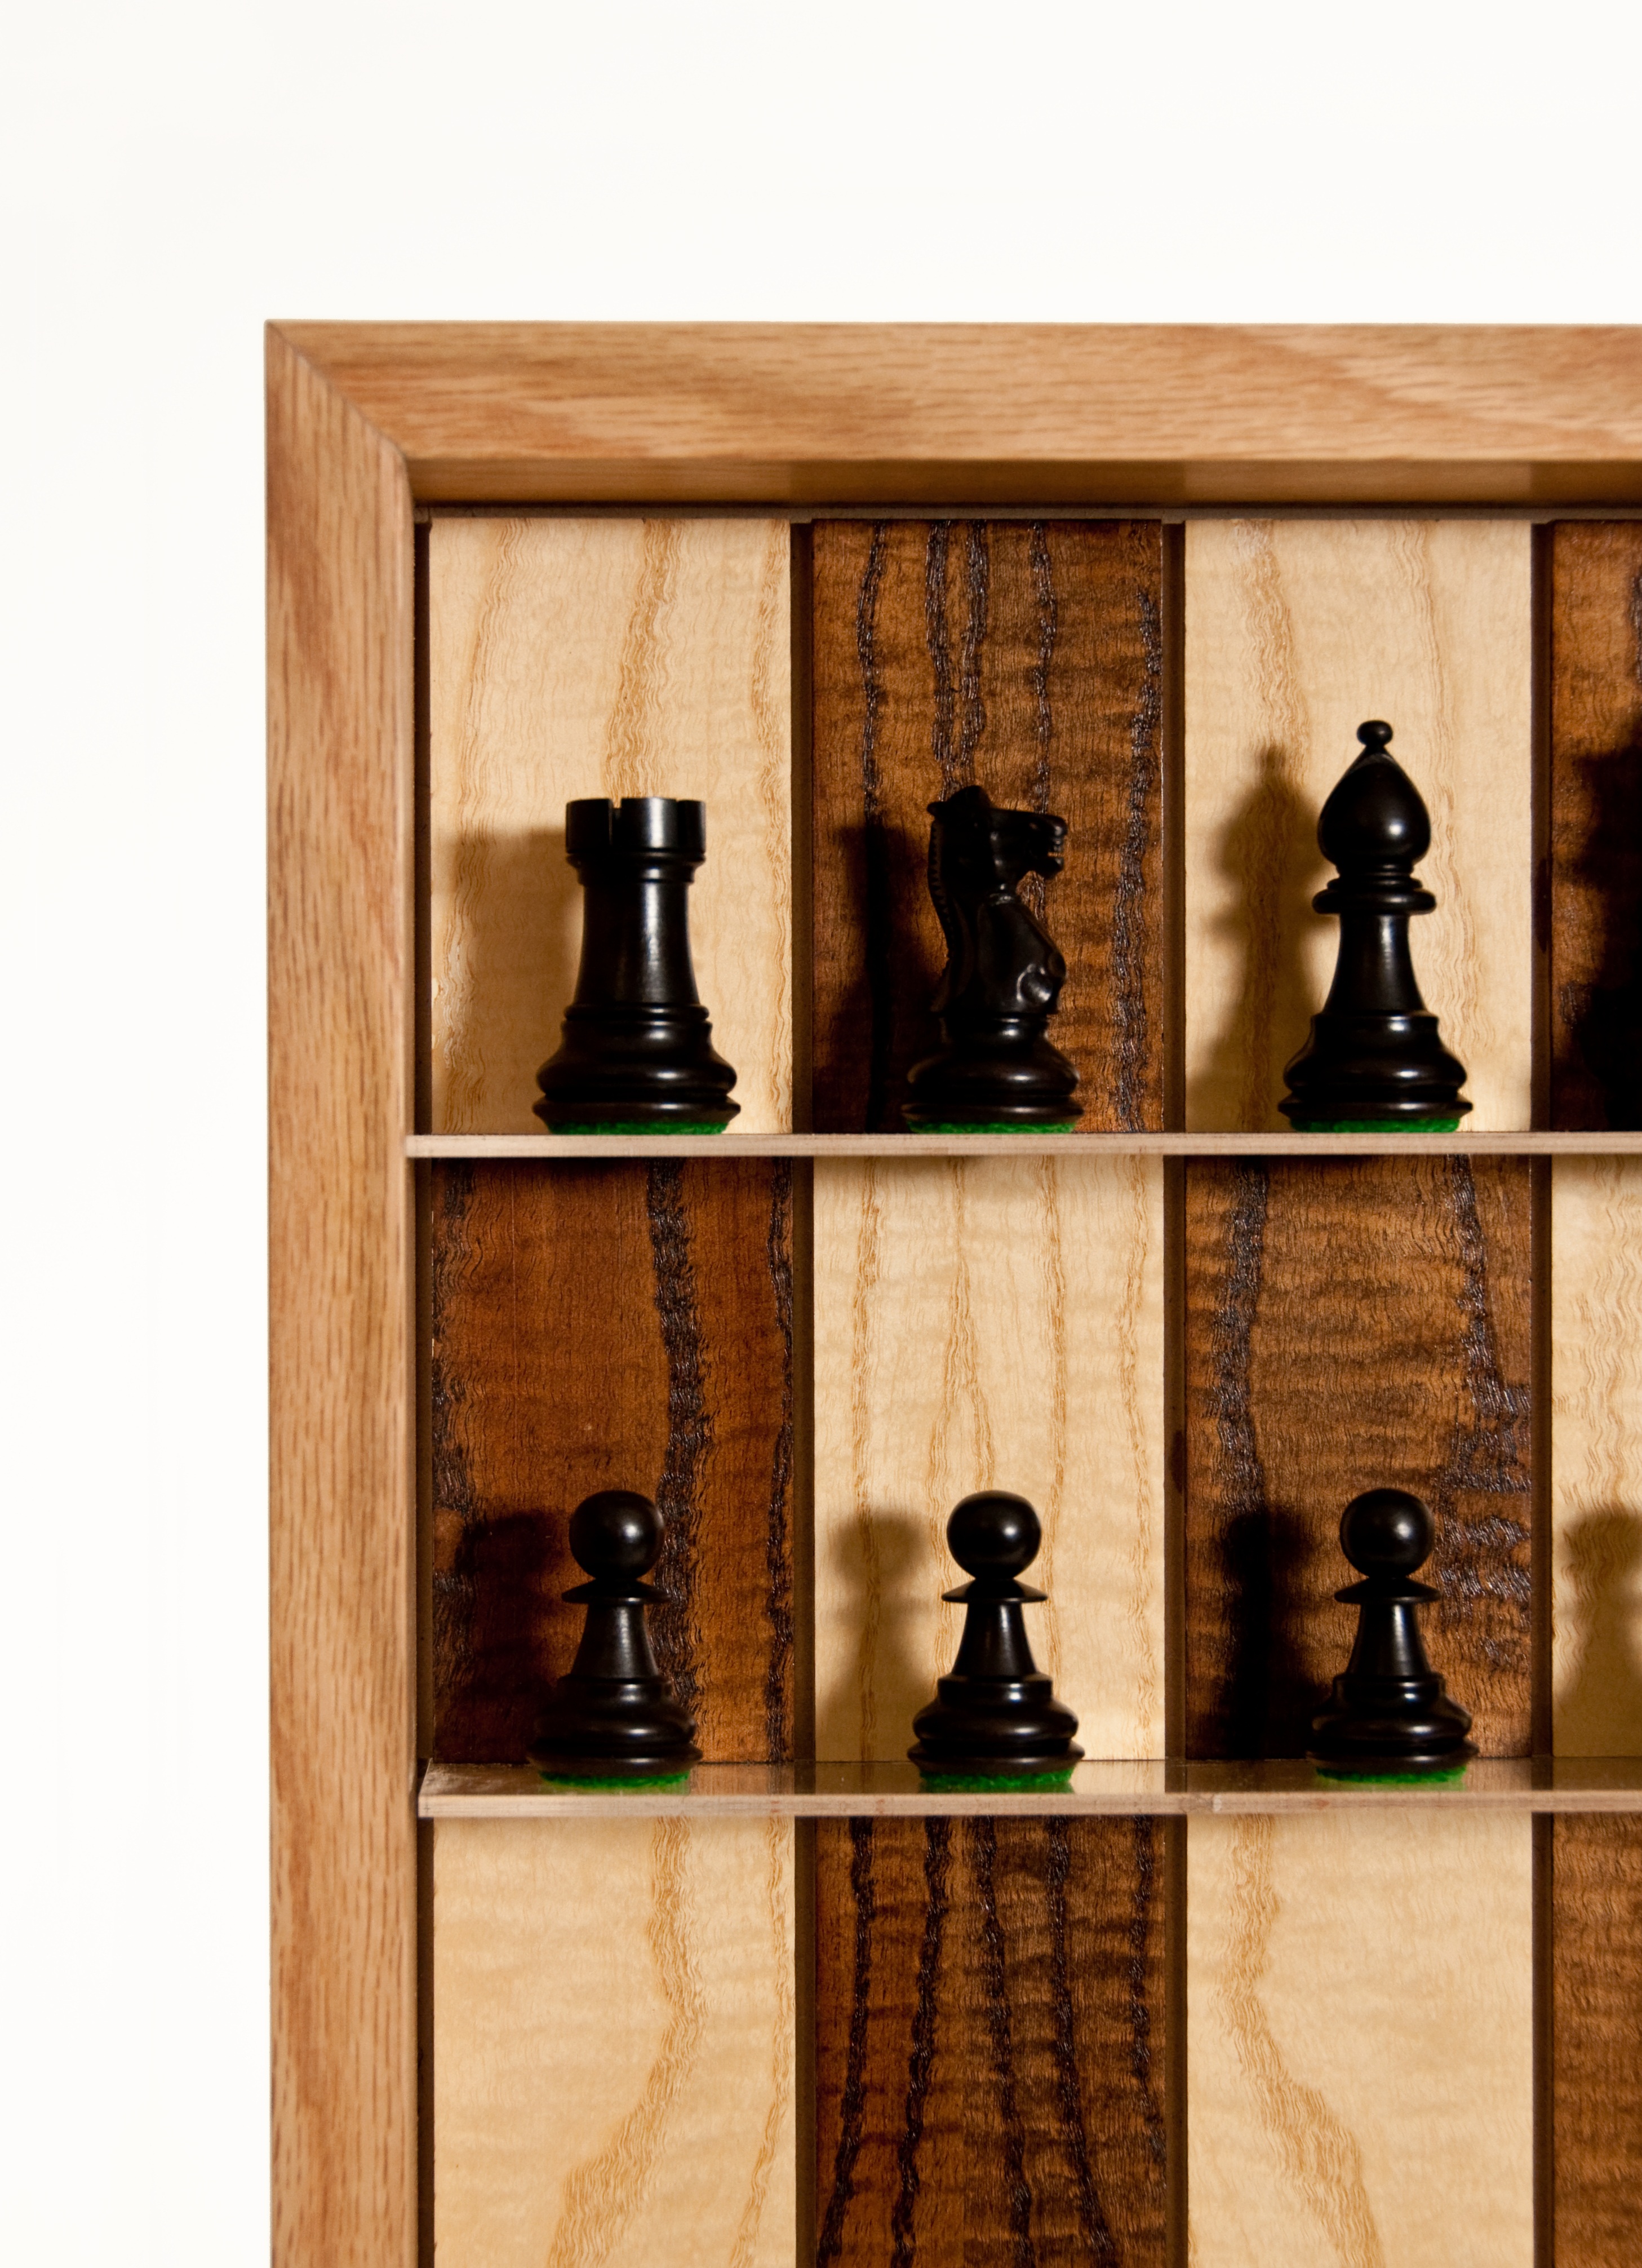
wood, shelf, furniture, chess, shelving, oak frame, black chess pieces